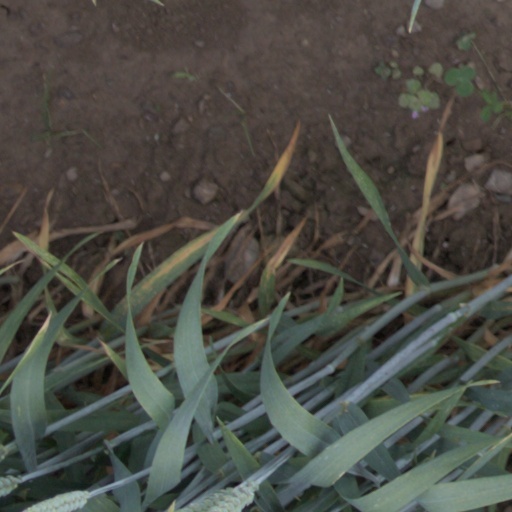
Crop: wheat